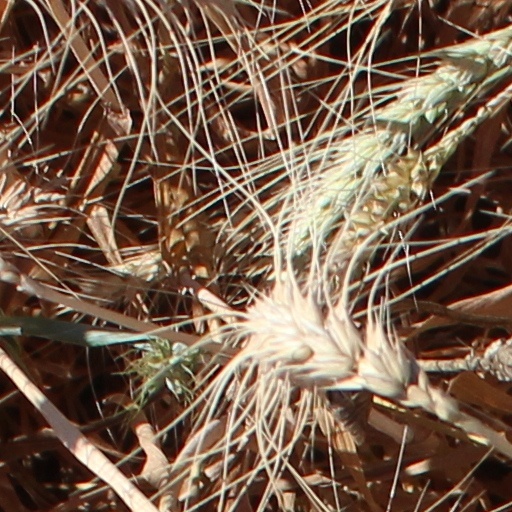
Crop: wheat